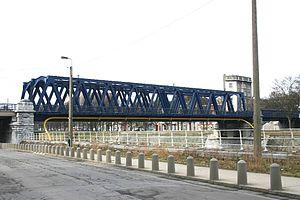
La ville de Liège comporte de nombreux ponts, essentiellement au-dessus de la Meuse et de la Dérivation. Ci-dessous les ponts présents sur le territoire de la commune de Liège de l'amont vers l'aval.